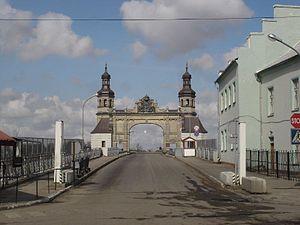
Le pont de la reine Louise est un pont automobile qui relie la ville de Sovetsk en Russie à Panemunė en Lituanie et qui franchit le fleuve Niémen marquant la frontière entre les deux pays.